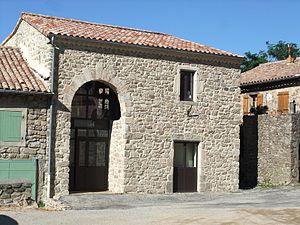
Laboule est une commune française, située dans le département de l'Ardèche en région Auvergne-Rhône-Alpes.